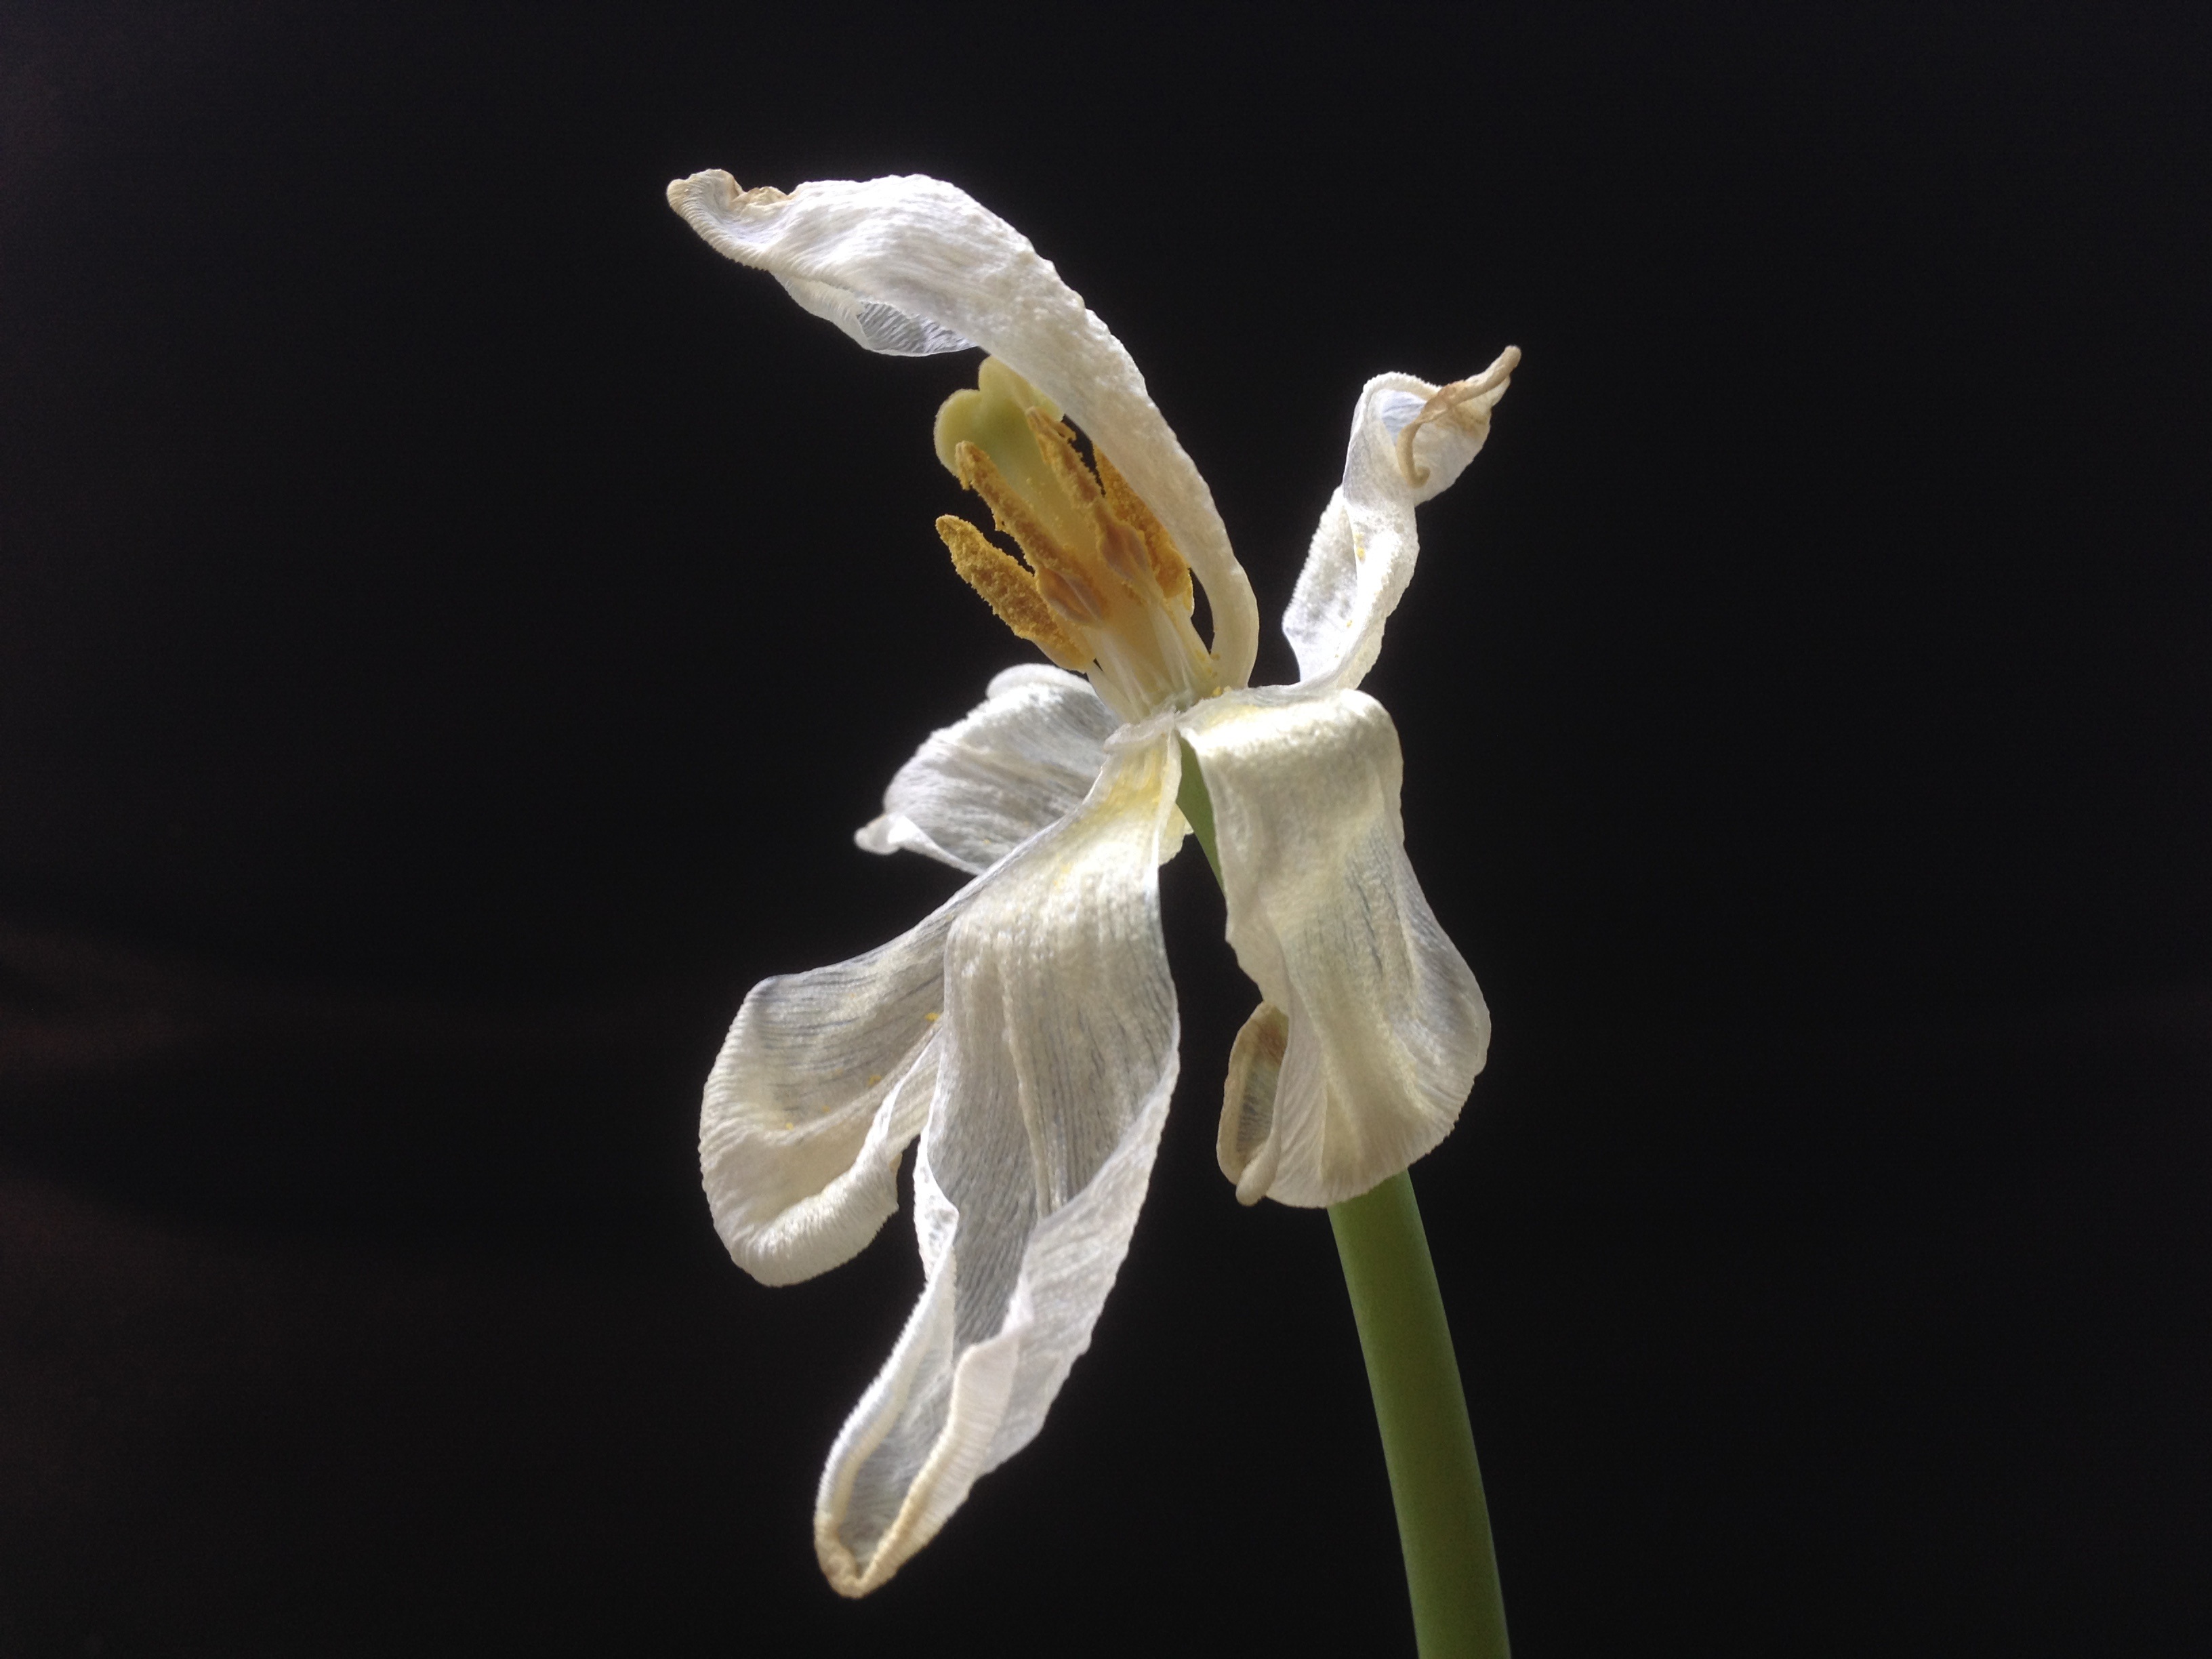
black and white, plant, white, flower, petal, old, botany, flora, close up, wilting, wilted, melancholy, macro photography, black background, decline, flowering plant, flower white, plant stem, land plant, flower wilt